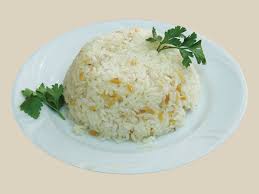
Yemek: pirinc_pilavi